Ice fishing

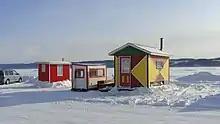
Ice shanties, Saguenay River, Saint-Fulgence, Quebec, Canada

Ice fishing is the practice of catching fish with lines and fish hooks or spears through an opening in the ice on a frozen body of water. Ice fishers may fish in the open or in heated enclosures, some with bunks and amenities.